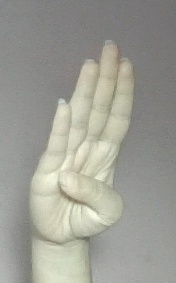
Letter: kaaf